Sky position (RA, Dec in degrees): 13.127, 0.3782
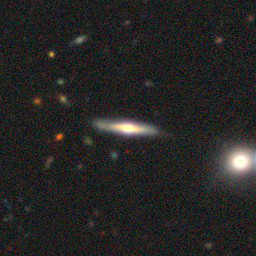
Galaxy morphology: Edge-on Galaxies with Bulge